Cranberry Bog State Nature Preserve

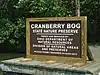
This sign greets visitors as they are about to enter the nature preserve.

Cranberry Bog State Nature Preserve, which is located in Buckeye Lake in Licking County, Ohio, is the only floating island bog in the world. Once known as the “Big Swamp,” it is significant to Ohio, evidenced by its designation as one of the state's first National Natural Landmarks in October 1968 and its classification as a State Nature Preserve in 1977. This nature preserve is one of the remnants left behind by Ohio's glacial activity, and as its name suggests, large quantities of cranberries can still be found on the bog today. This island is also home to various other plant and animal species, with its verge serving as a tourist attraction that can be visited by the public.